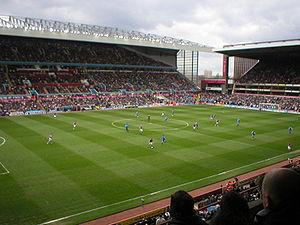
Birmingham /biʁmiŋam/ est une ville et un district métropolitain des Midlands de l'Ouest au centre de l'Angleterre. C'est la deuxième ville la plus peuplée du Royaume-Uni après Londres et avant Manchester. Elle compte une population de 1 141 400 habitants, et fait partie de la conurbation des Midlands de l'Ouest, laquelle a une population de 4 332 629 habitants. Depuis 1889, elle a le statut de cité.
La rivalité entre l'Aston Villa FC et le Birmingham City FC, se réfère à l'antagonisme entre les principaux clubs de football de Birmingham, en Angleterre. Il s'agit de la deuxième ville la plus peuplée du pays ainsi les confrontations entre les deux équipes portent le surnom de Second City derby.
L'Aston Villa Football Club est un club de football anglais basé à Birmingham évoluant en Premier League. Le club a remporté sept fois le Championnat d'Angleterre et autant de fois la Coupe d'Angleterre. Villa est l'un des cinq clubs anglais à avoir remporté la Coupe des clubs champions européens en 1982. De ce fait, Villa est le cinquième club anglais le plus titré avec 20 trophées majeurs, dont la majorité fut décrochée avant la Seconde Guerre mondiale et le plus récent a été remporté en 1996.